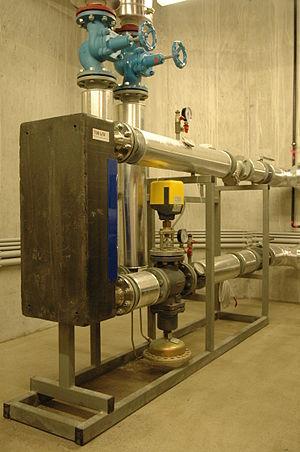
Un réseau de chaleur est une installation distribuant à plusieurs utilisateurs clients de la chaleur produite par une ou plusieurs chaufferie, via un ensemble de canalisations de transport de chaleur. La chaleur ainsi distribuée est principalement utilisée pour le chauffage des bâtiments et de l'eau chaude sanitaire ; certains réseaux fournissent également de la chaleur à usage industriel.